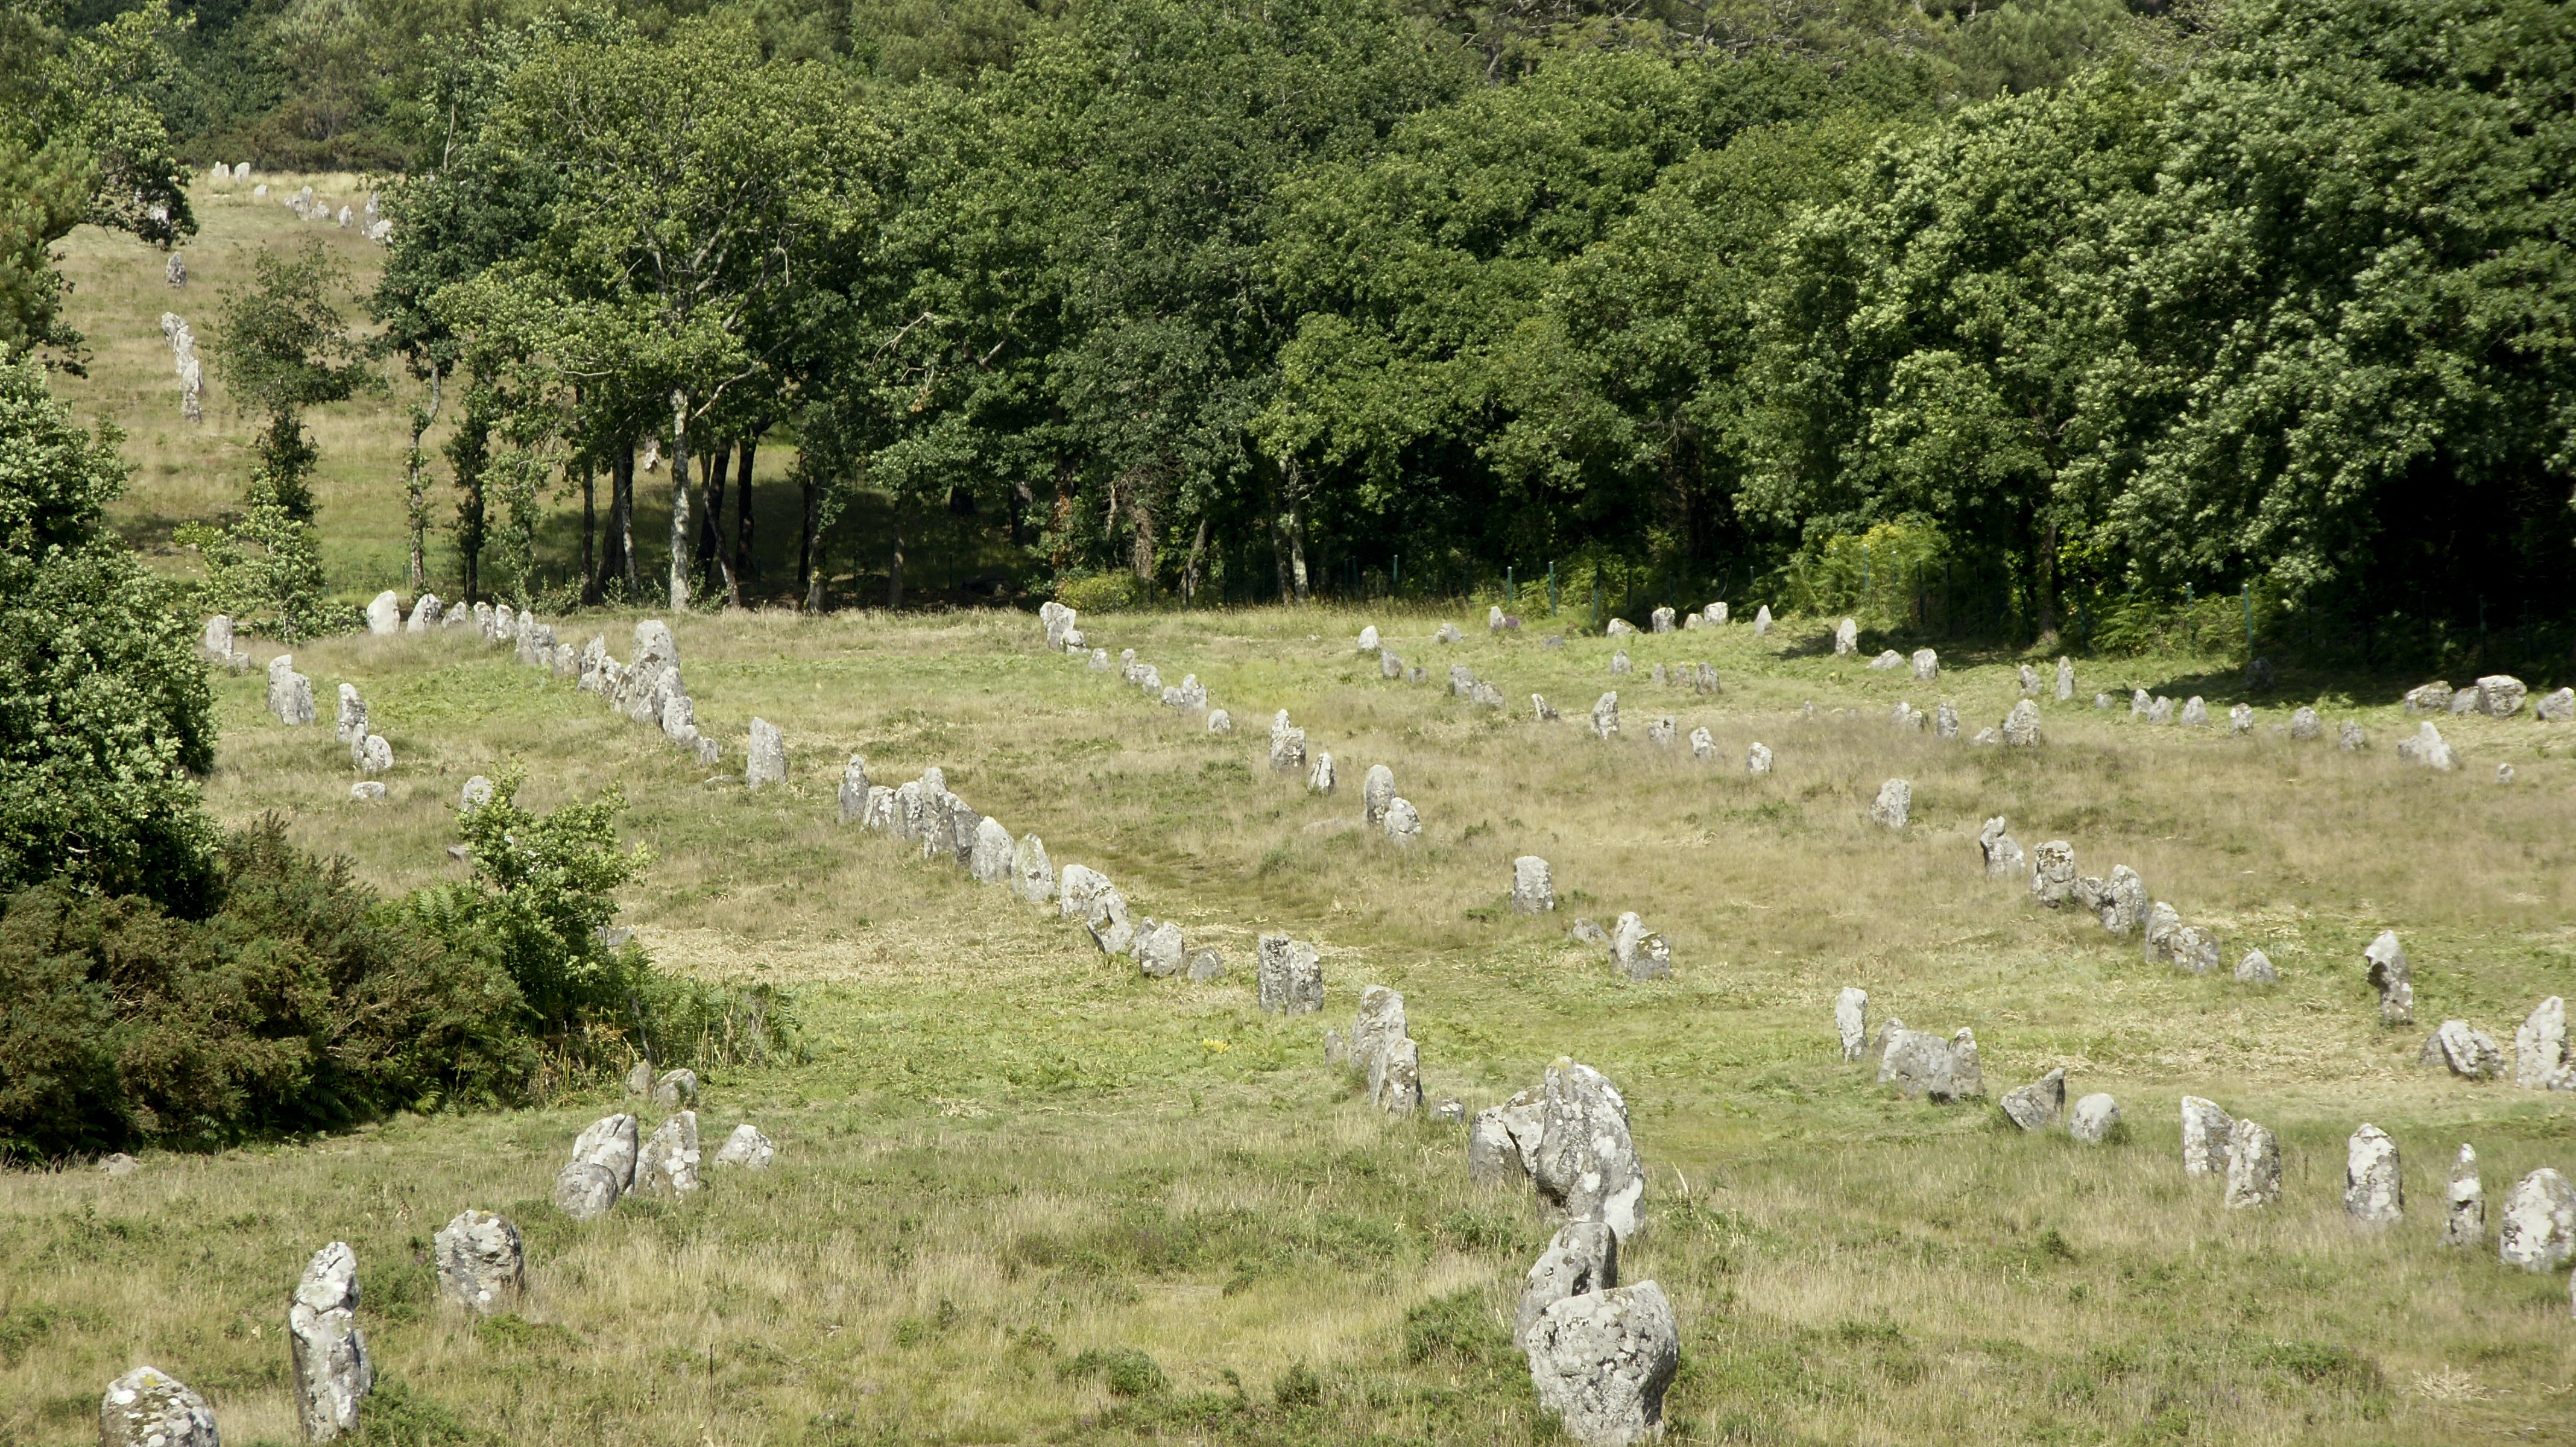
grass, field, meadow, flower, pasture, agriculture, woodland, ecosystem, brittany, carnac, rural area, alignments